Vivekanand Sharma

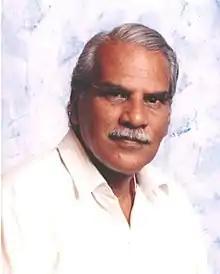

Vivekanad Sharma (1939 – 10 September 2006) was a Fiji Indian politician and religious worker but is best known for his promotion of the Hindi language in Fiji and abroad.